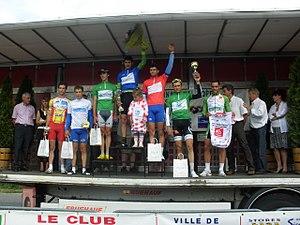
Le Tour de Tarn-et-Garonne est une épreuve cycliste créée en 1987 et organisée depuis par l'US Montauban Cyclisme 82. Elle se dispute aux alentours de Montauban et fait partie du Calendrier National FFC sous l'appellation « Elite Open ». La course, par son ancienneté, son organisation, son parcours et son palmarès fait partie des épreuves phares au calendrier amateurs du Sud-Ouest. Néanmoins, elle est ouverte aux coureurs professionnels. Ces derniers sont relativement nombreux au palmarès; ils sont à ce jour plus d'une centaine de dix nationalités différentes à avoir participé à la course. Par le passé disputée sous la forme d'une course par étapes, elle semble se pérenniser au format d'une classique d'un jour. La distance varie selon le parcours, qui est modifié chaque année, mais est le plus souvent comprise entre 130 et 180 kilomètres. L'épreuve se déroule au printemps, entre les mois d'avril et de juin selon les années.